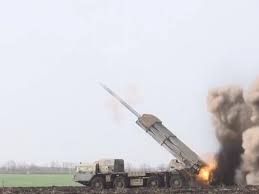
Label: Self Propelled Artillery